SS Wahehe (1922)

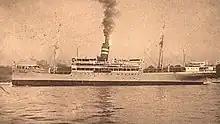
"Wahehe" in 1922

"Wahehe" was built for Woermann Linie AG, Hamburg. She was used on routes between Germany and Africa. She was registered in Hamburg and given the code letters RCQH. On 14 September 1922, "Wahehe" was the first German liner to call at Southampton, United Kingdom after the end of the First World War. On 27 November 1927, "Wahehe" collided with the pier on entering harbour at Boulogne, France and sprang a leak. On 3 November 1930, she collided with the German trawler "Langeoog" at the mouth of the Weser and sunk her with some loss of life.